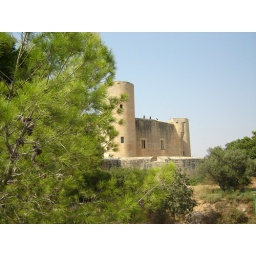
This castle sits on top of a mountain right in the city of Palma.